Lipid-anchored protein

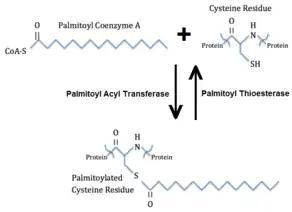
Palmitoylation

S-palmitoylation (i.e. attachment of palmitic acid) is a reversible protein modification in which a palmitic acid is attached to a specific cysteine residue via thioester linkage. The term S-acylation can also be used when other medium and long fatty acids chains are also attached to palmitoylated proteins. No consensus sequence for protein palmitoylation has been identified. Palmitoylated proteins are mainly found on the cytoplasmic side of the plasma membrane where they play a role in transmembrane signaling. The palmitoyl group can be removed by palmitoyl thioesterases. It is believed that this reverse palmitoylation may regulate the interaction of the protein with the membrane and thus have a role in signaling processes. Furthermore, this allows for the regulation of protein subcellular localization, stability and trafficking. An example in which palmitoylation of a protein plays a role in cell signaling pathways is in the clustering of proteins in the synapse. When the postsynaptic density protein 95 (PSD-95) is palmitoylated, it is restricted to the membrane and allows it to bind to and cluster ion channels in the postsynaptic membrane. Thus, palmitoylation can play a role in the regulation of neurotransmitter release.